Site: brandenburg
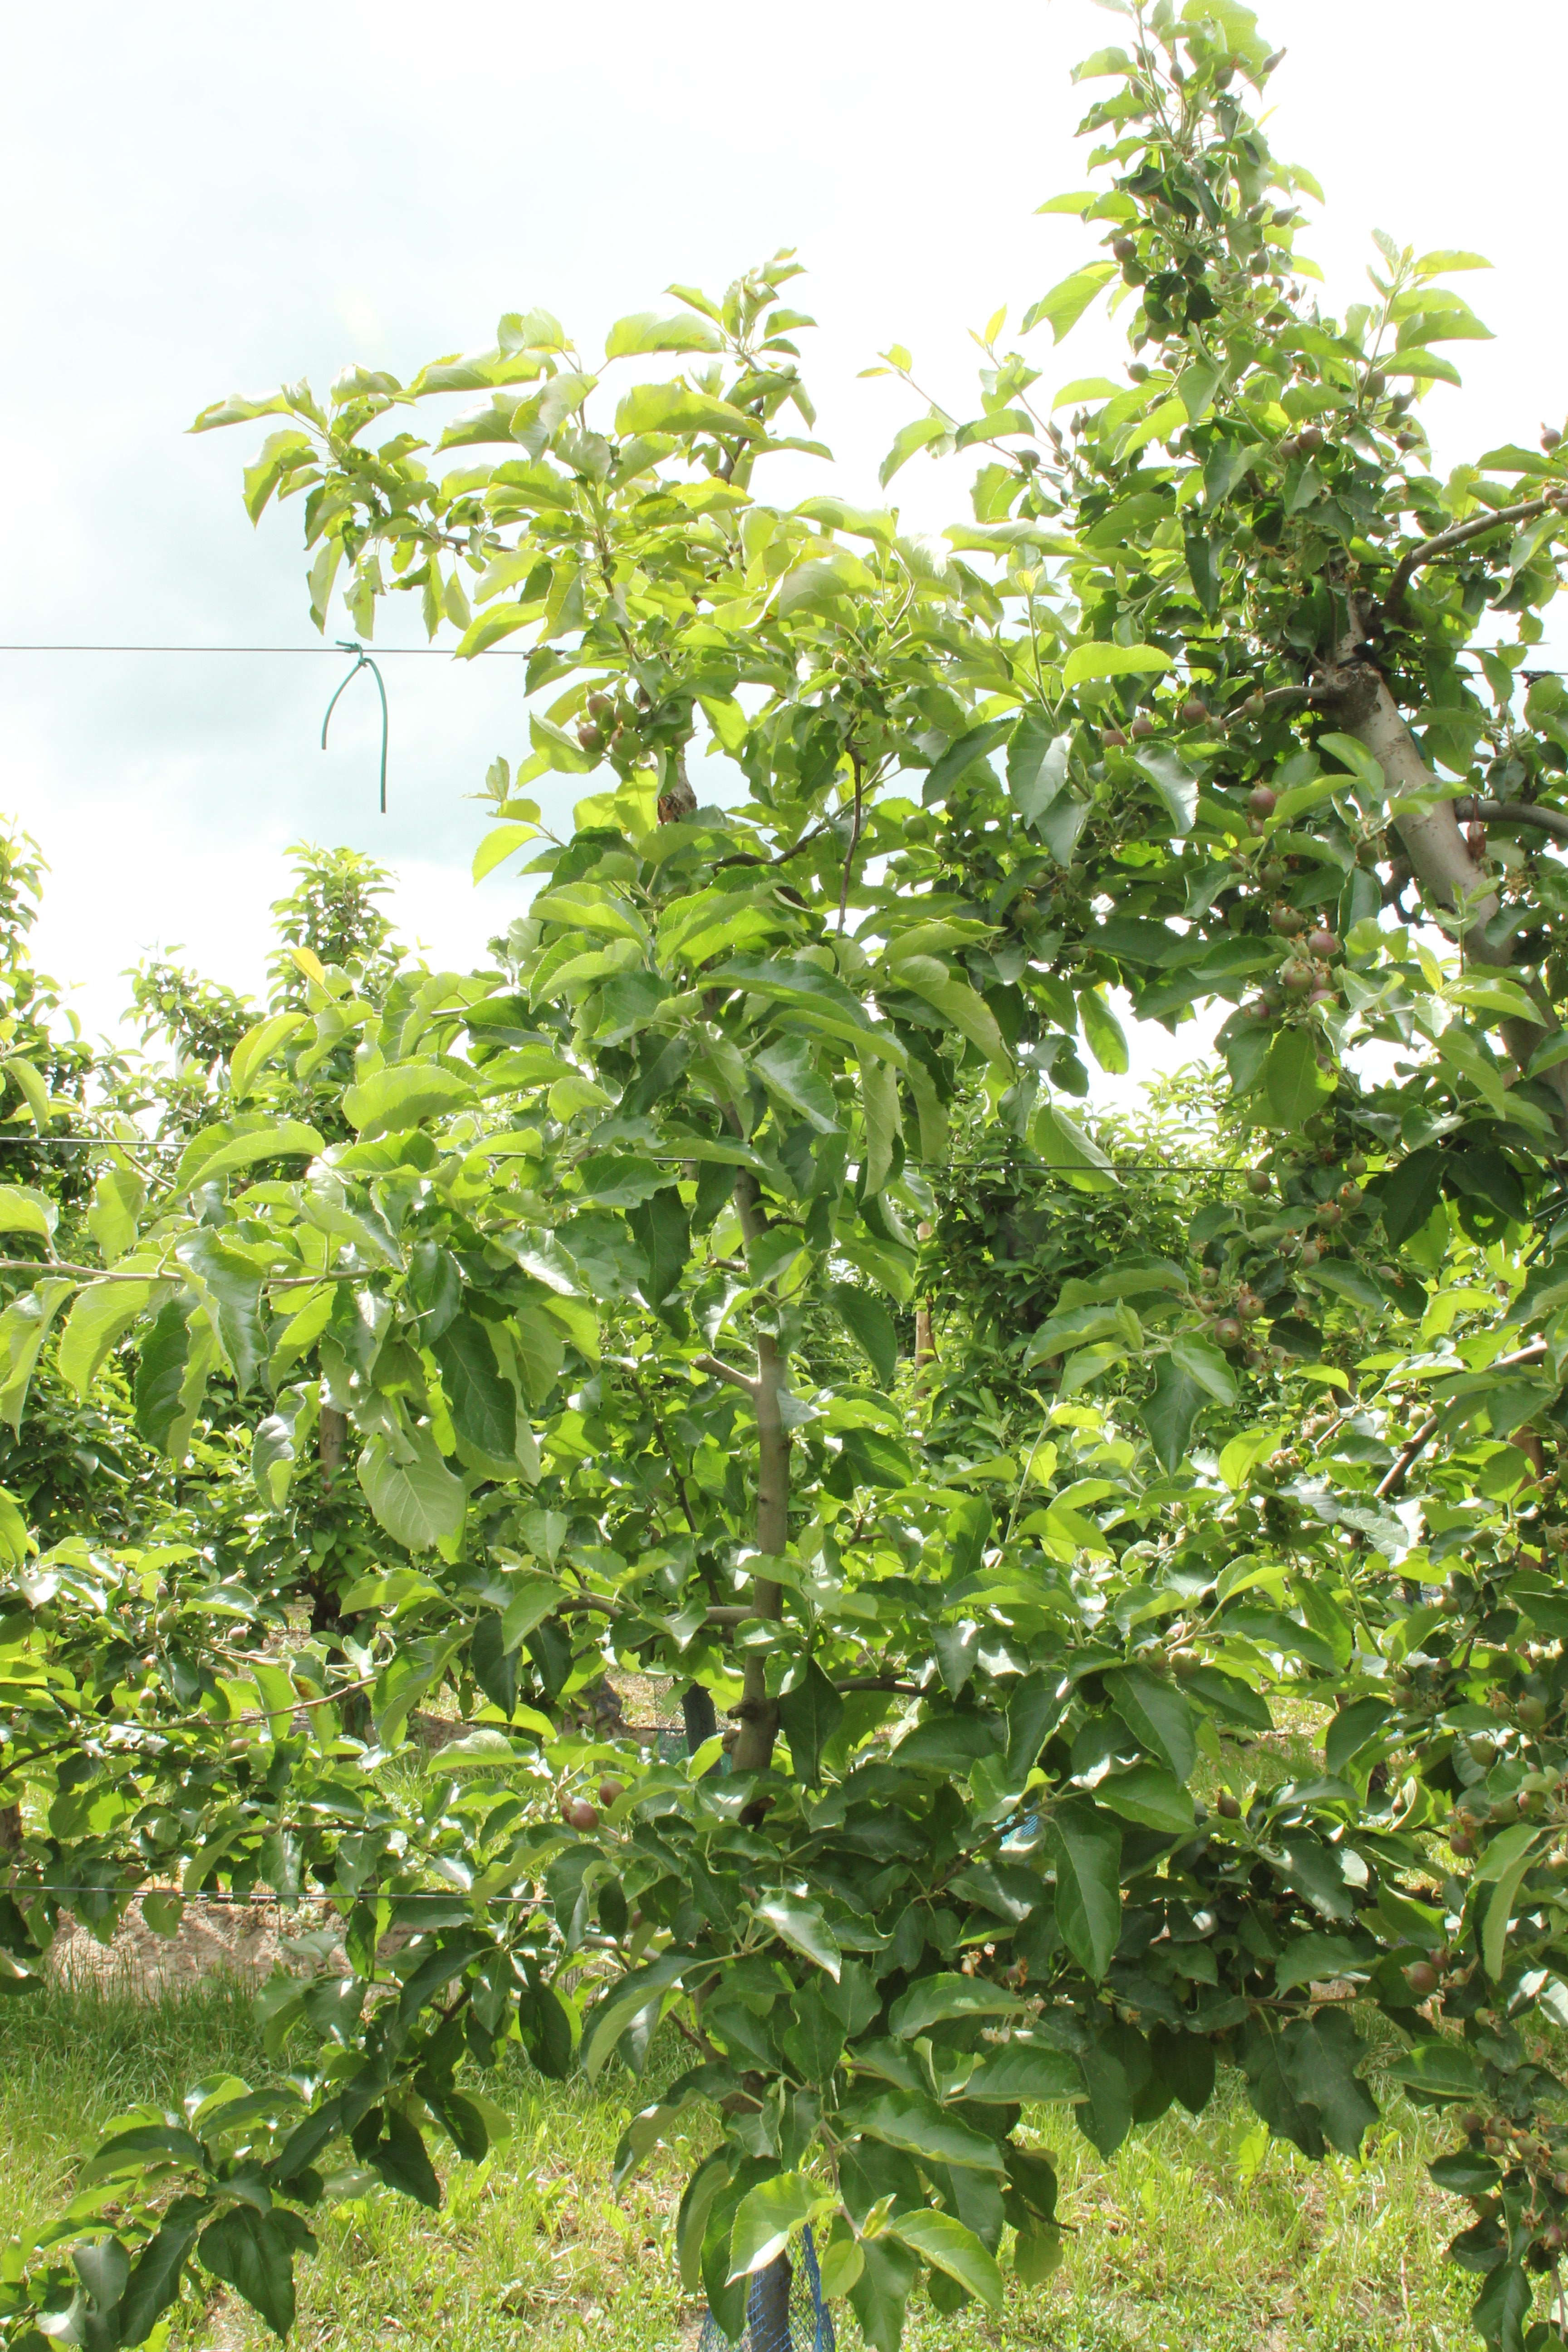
Growth stage (BBCH 72): Development of fruit